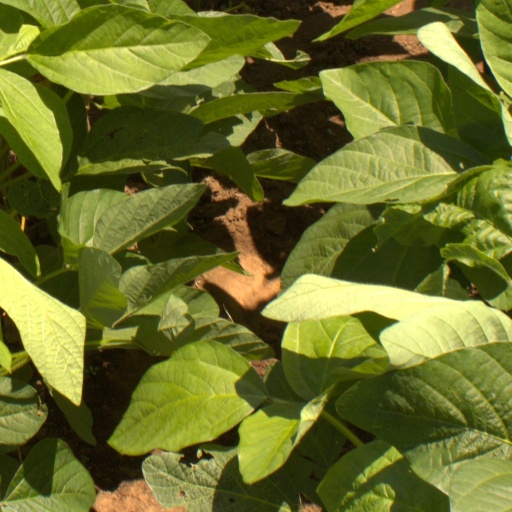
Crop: soybean